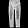
Label: Trouser